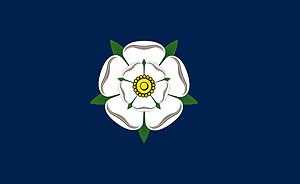
Yorkshire
Yorkshires flag med den hvide rose, der symboliserer grevskabet.
Yorkshire er Englands største grevskab, og har store kulforekomster som har været med til at udvikle området som et vigtigt industriområde. De største byer er Leeds og Sheffield.